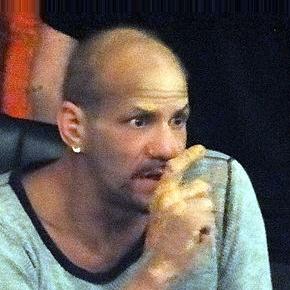
Age: 41